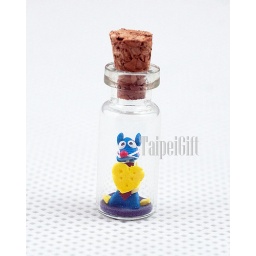
Courtship rat paper clay in bottle vial ooak miniature